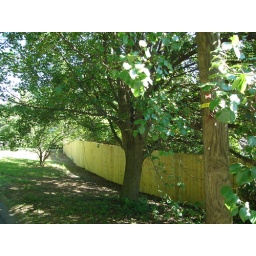
Outside of fence by pear tree